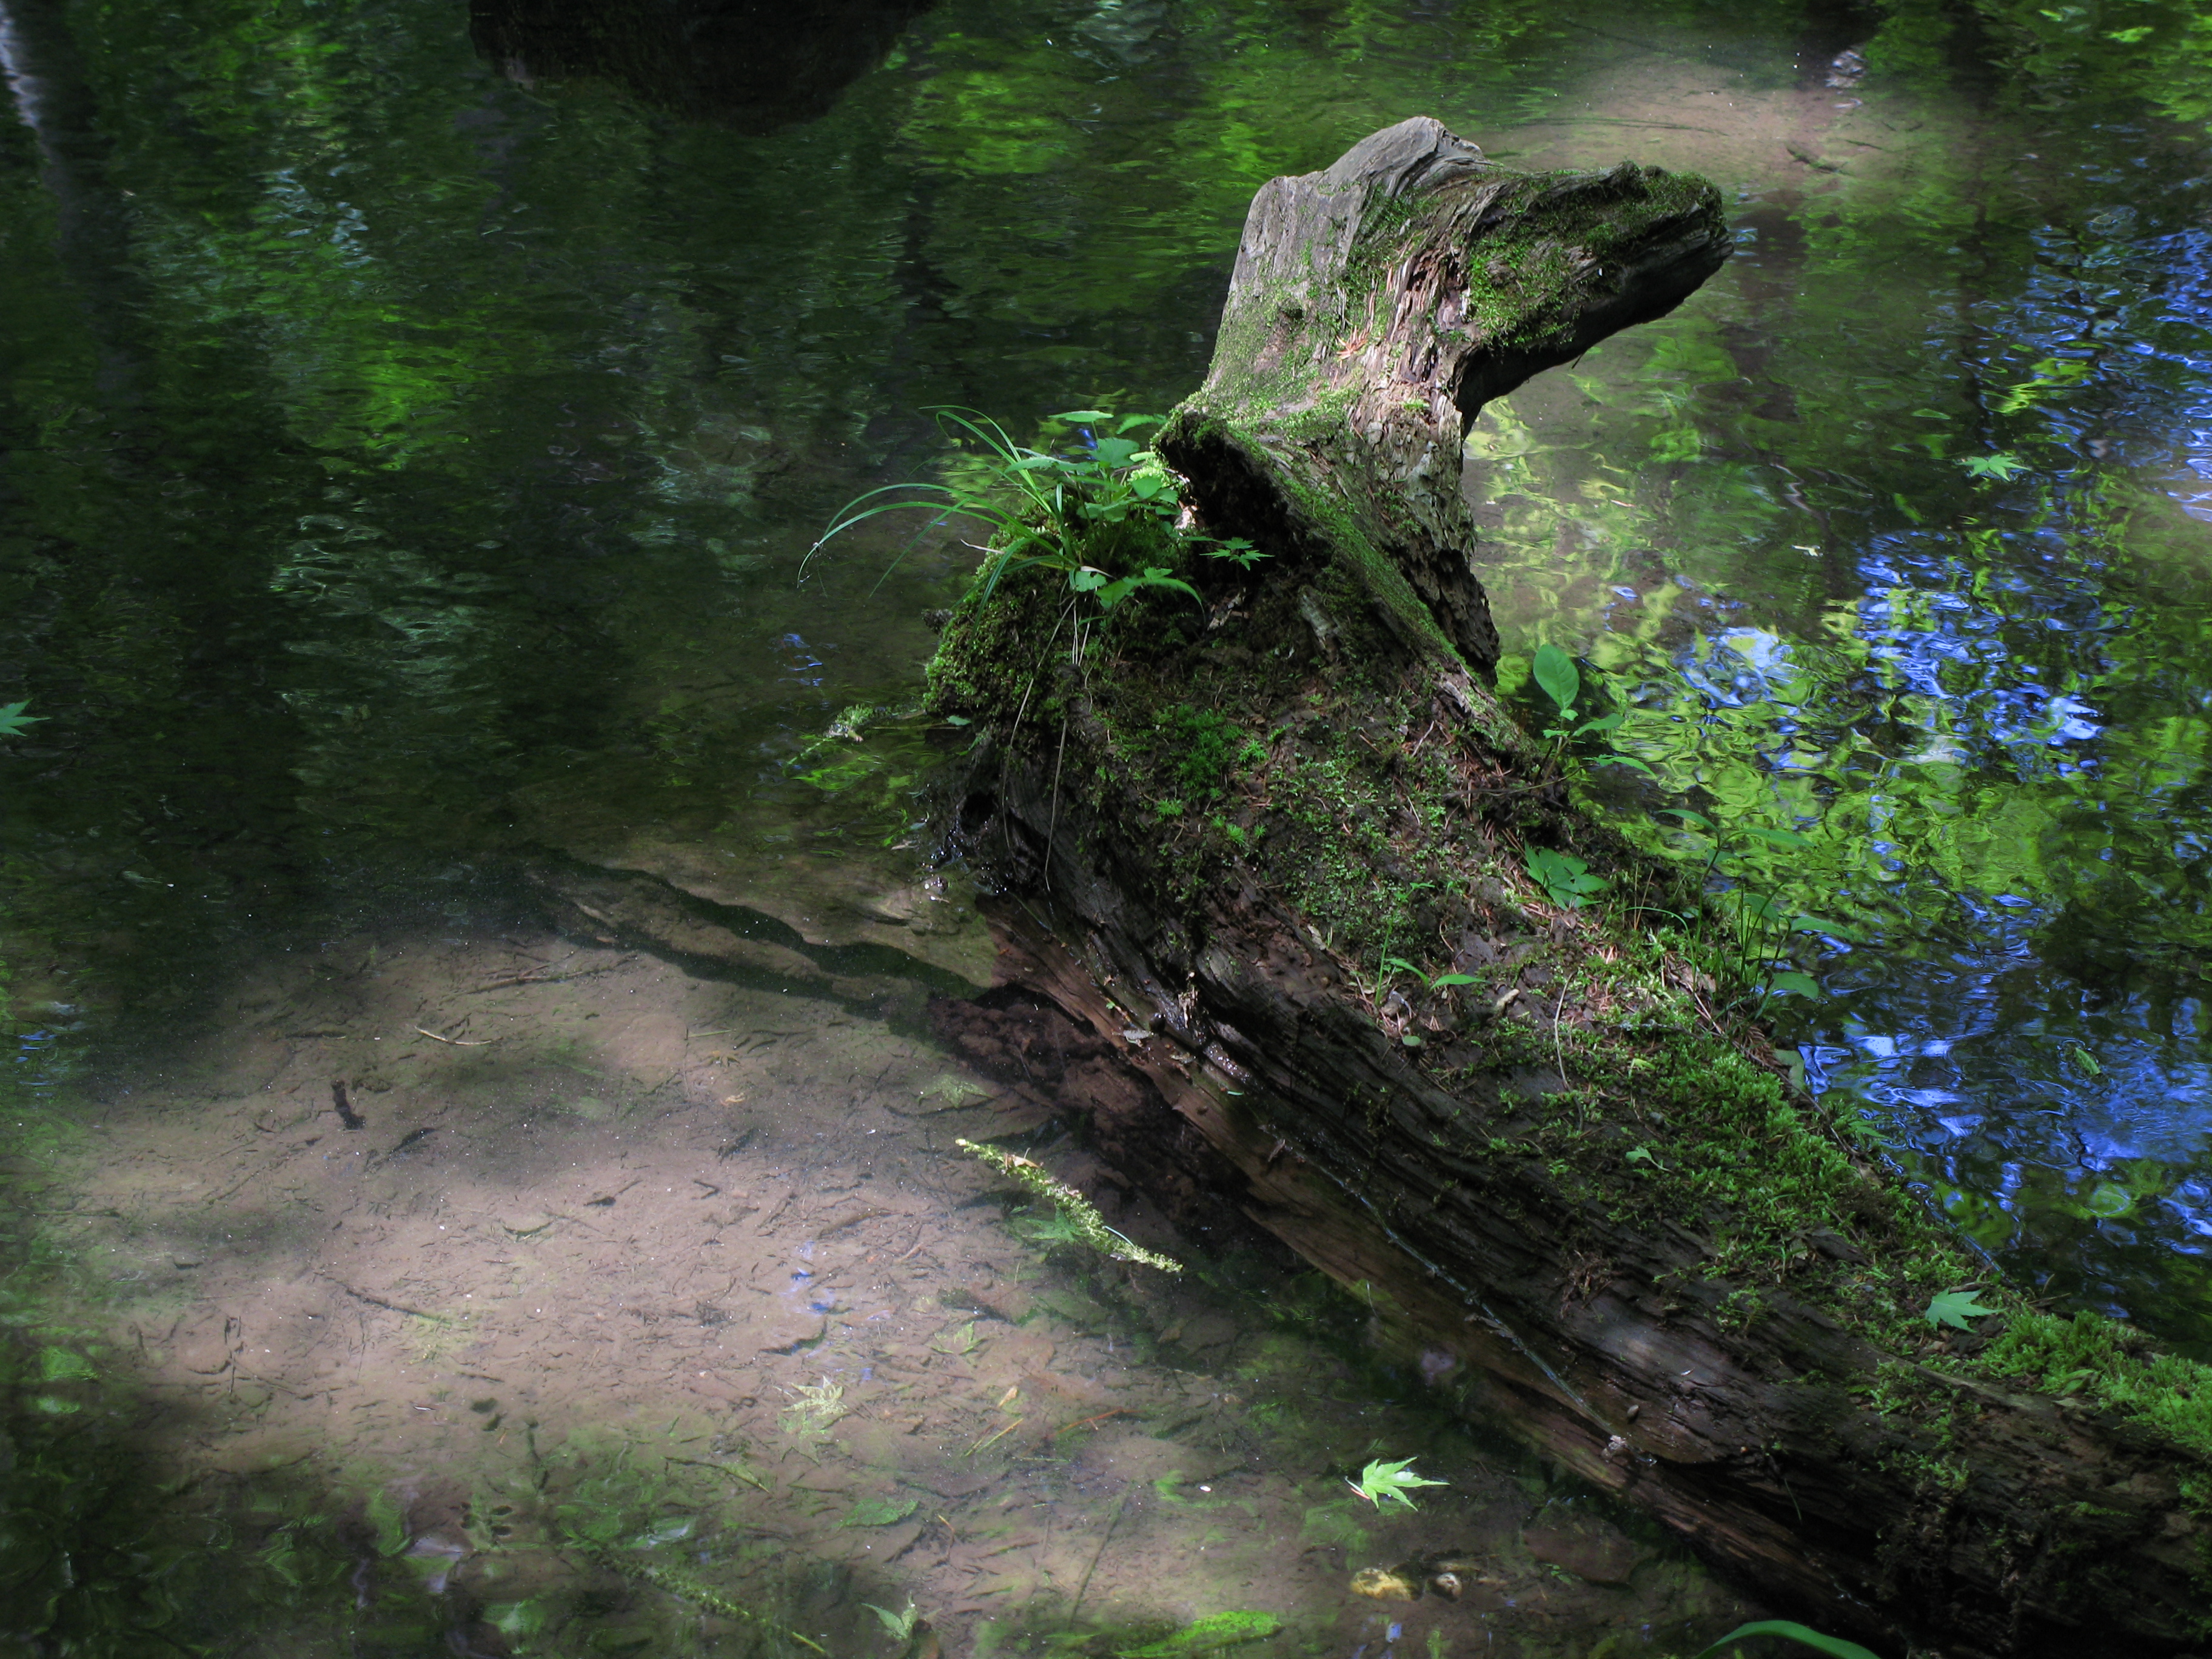
tree, water, nature, forest, rock, wilderness, plant, flower, moss, stream, green, high, jungle, museum, terrain, art, rainforest, wetland, hires, woodland, habitat, water feature, hi, res, g7, kubota, itchiku, old growth forest, natural environment, woody plant